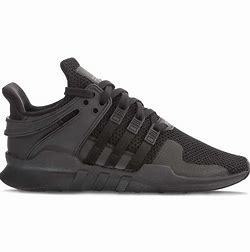
Brand: Adidas
Model: EQT Support Adv